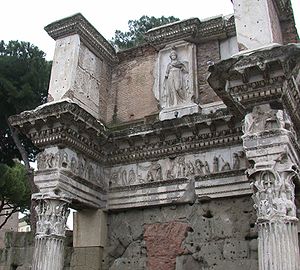
Kejserfora
Kejserfora – detalje af de såkaldte "Colonnacce" på Nervas forum.
Kejserfora er betegnelsen for en serie på fem torve, der blev anlagt i løbet af 150 år nord for Forum Romanum i Rom.